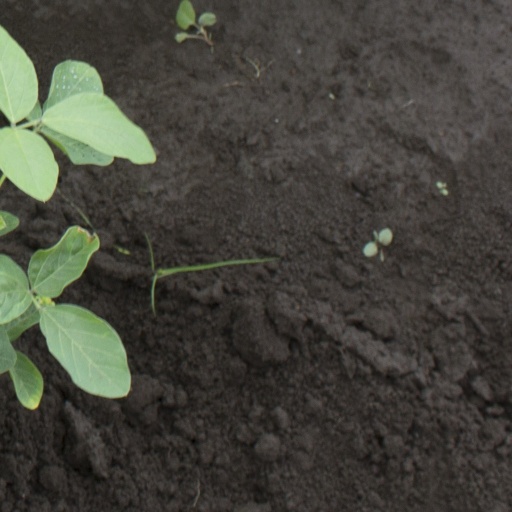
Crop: soybean